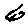
Label: 6